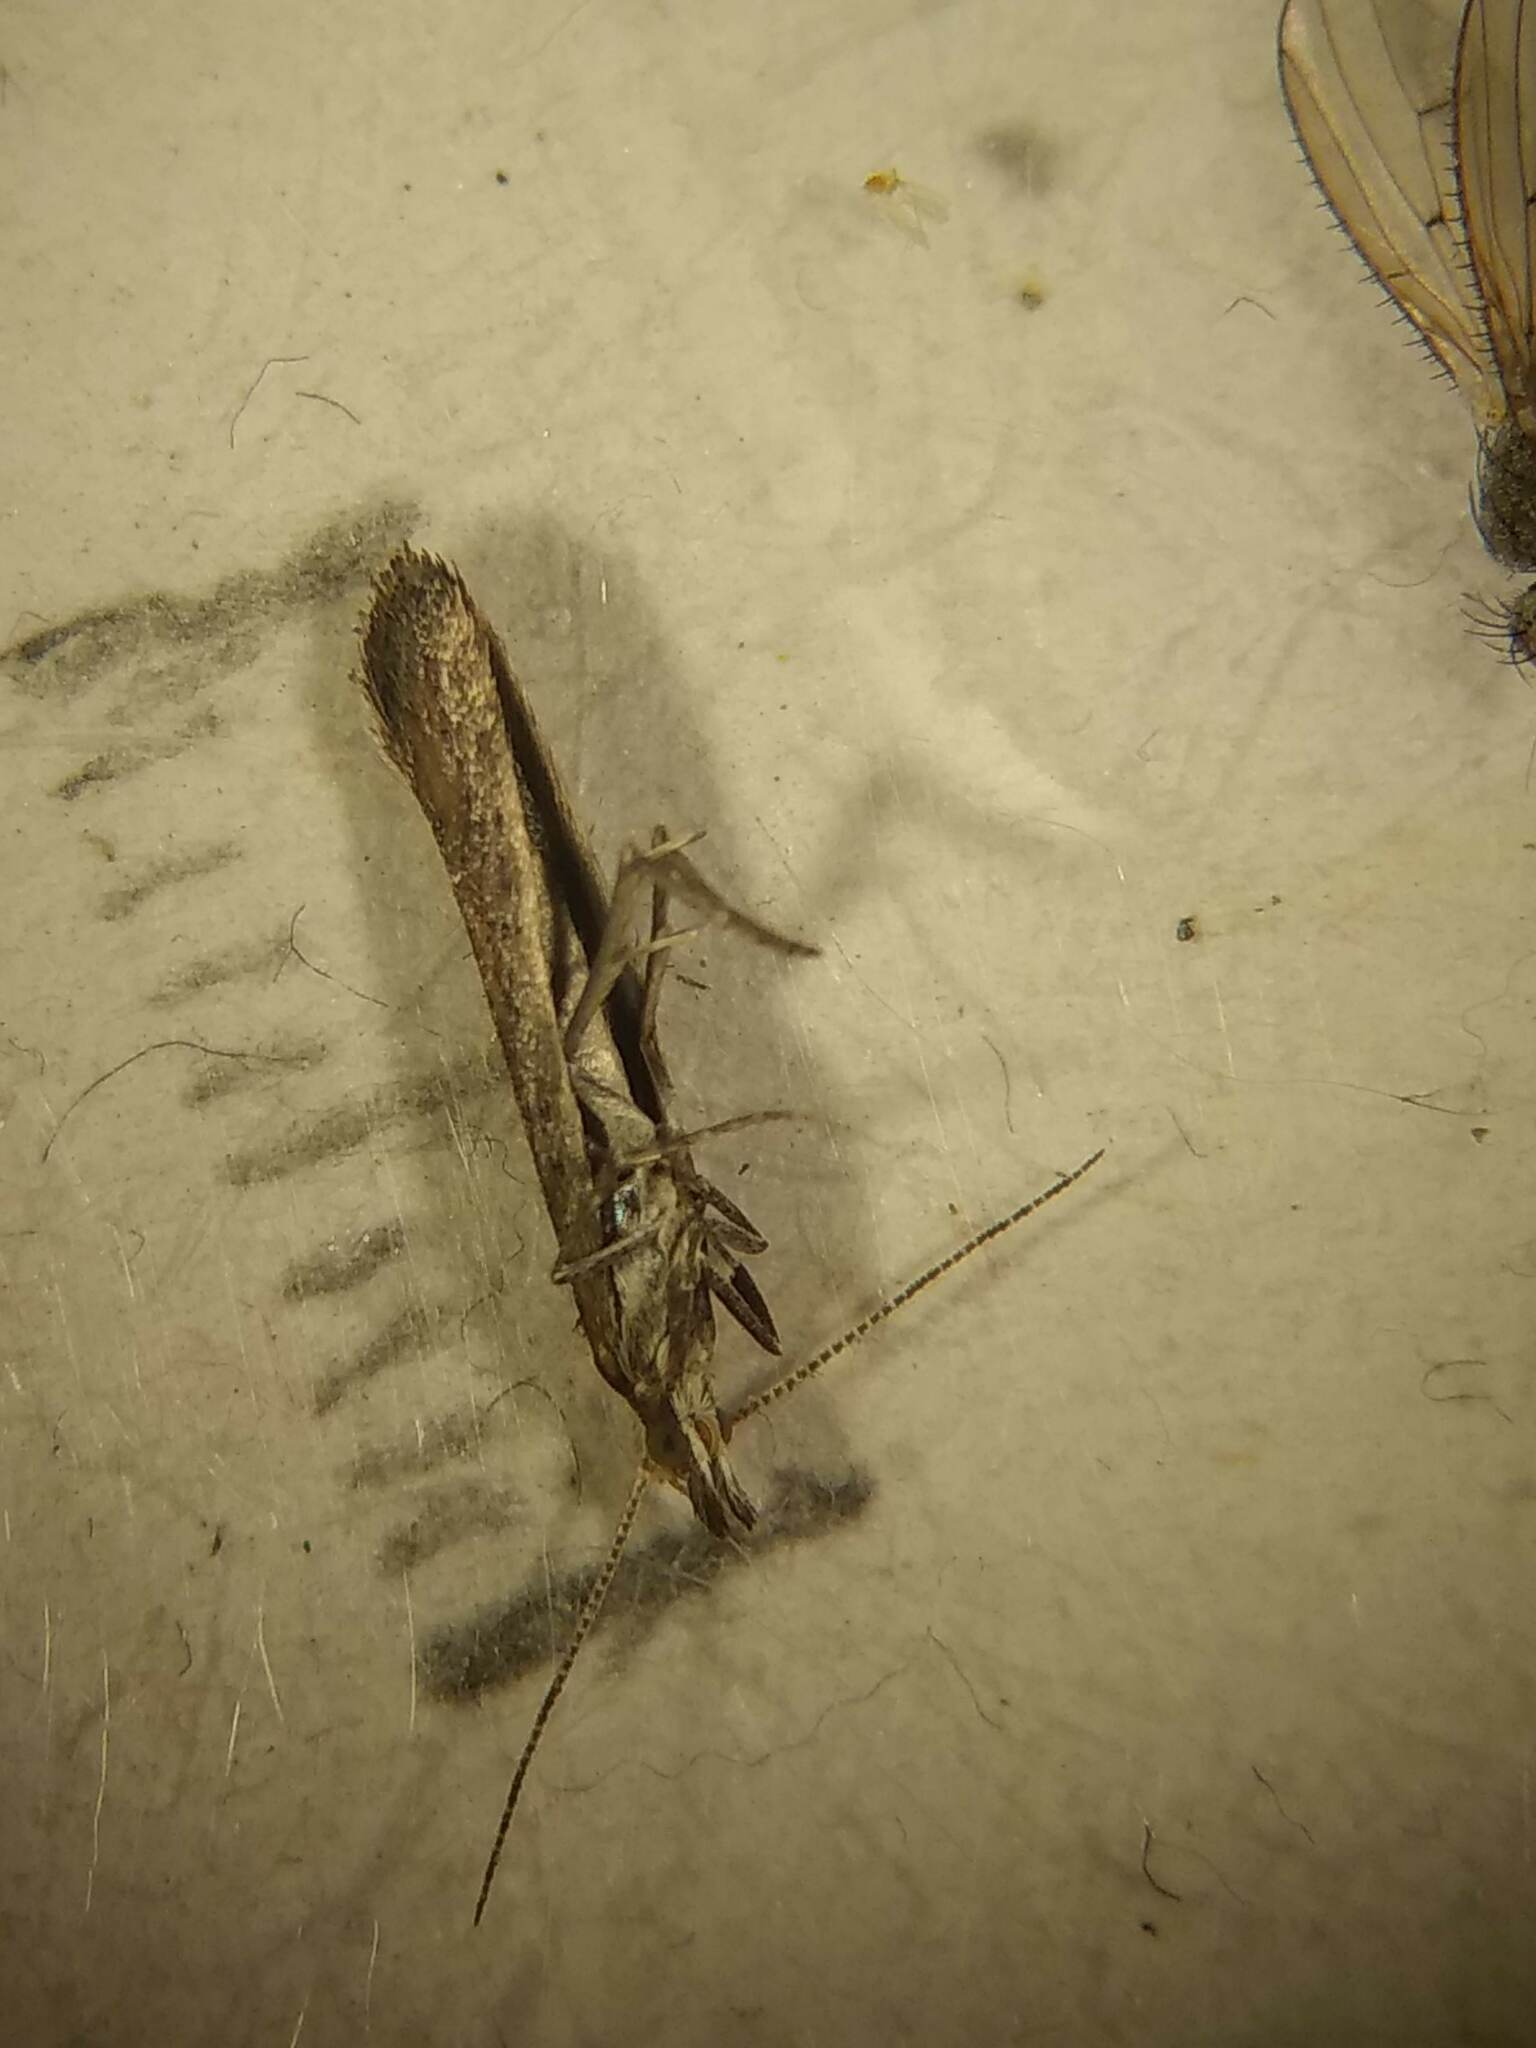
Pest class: diamondback_moth